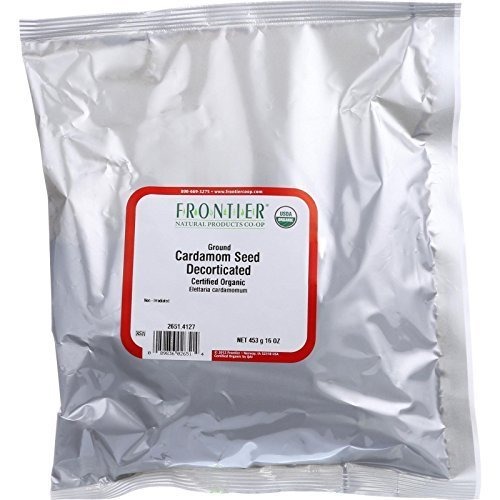
Item Name: Frontier Herb Cardamom Seed Organic Powder No Pods - Single Bulk Item - 1LB
Value: 1.0
Unit: Count

Price: 49.69